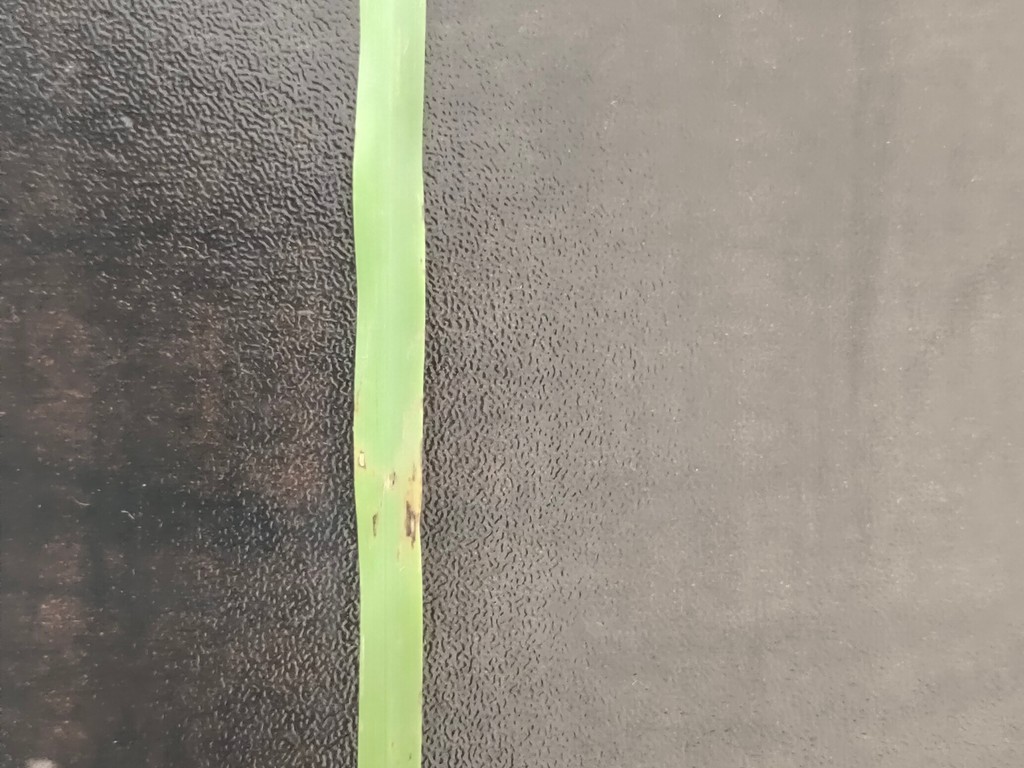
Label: Unhealthy